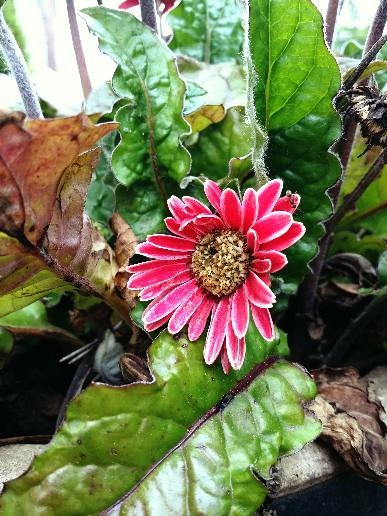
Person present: No